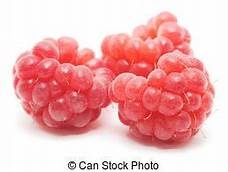
Label: raspberry